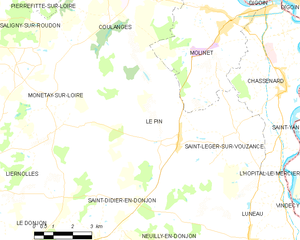
Carte des communes françaises: Le Pin